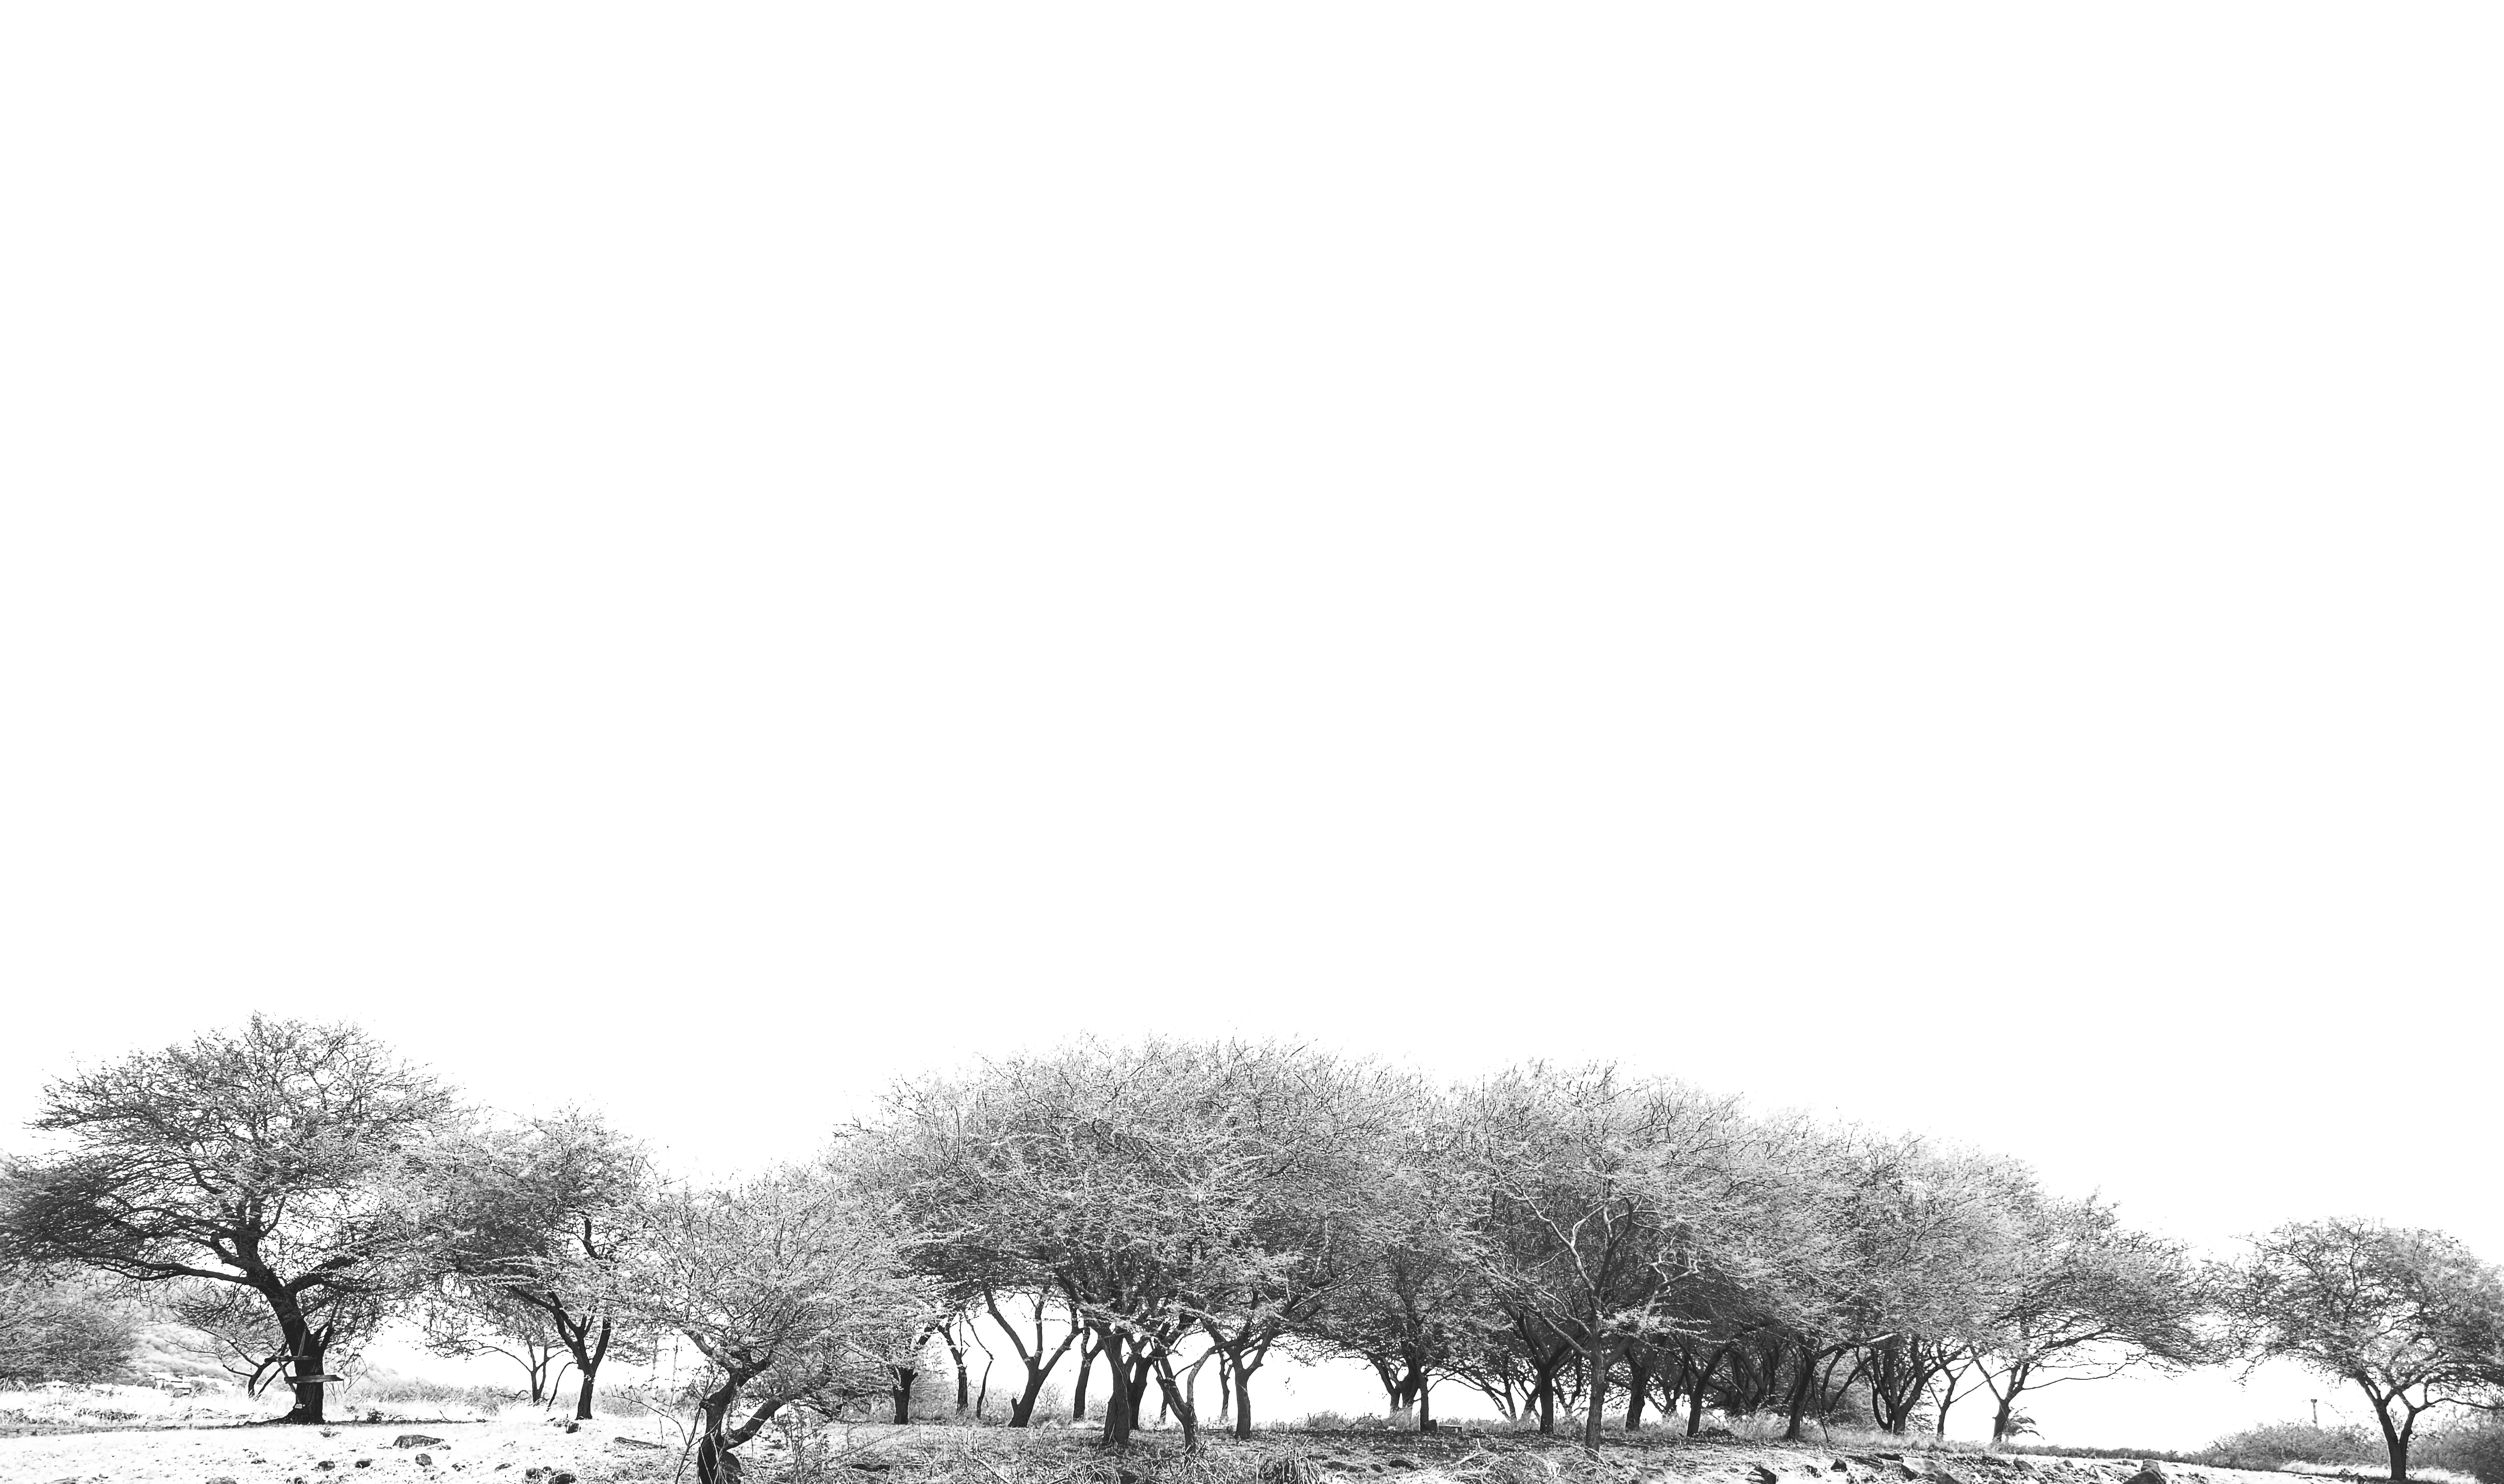
tree, branch, black and white, monochrome photography